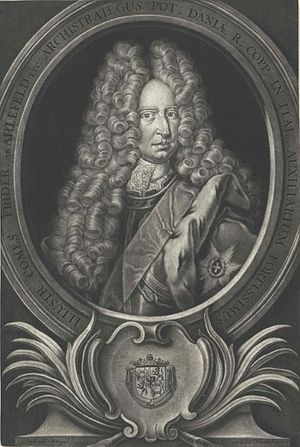
Frederik Ahlefeldt (1662-1708)
Det Kongelige Bibliotek
Frederik lensgreve Ahlefeldt var dansk lensgreve af Langeland, gehejmeråd, general og statholder i de kongelige dele i hertugdømmerne Slesvig og Holsten 1686-1708.